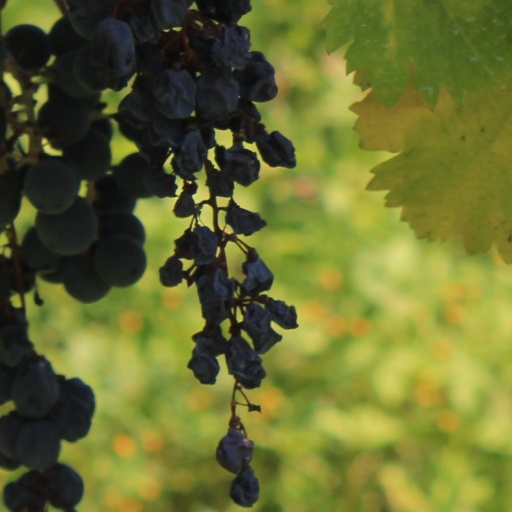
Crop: grape